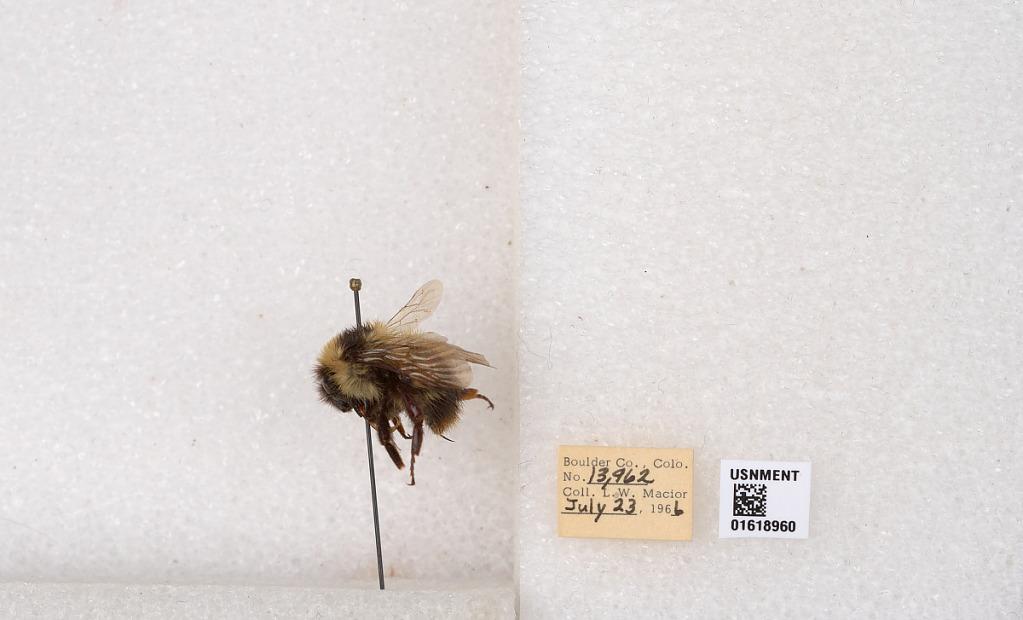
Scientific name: Bombus kirbyellus
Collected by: L. Macior
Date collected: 1966-7-23
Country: United States
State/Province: Colorado
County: Boulder
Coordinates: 40.0925, -105.358